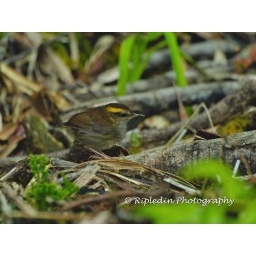
endemic birds of Borneo... its confined to the mountain range above 2000m. Also known as Short-tailed Bush-Warbler.